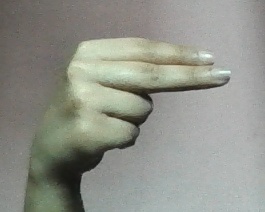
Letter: ain